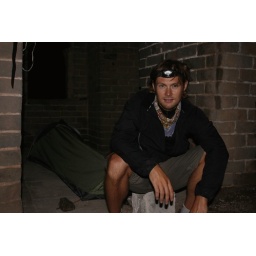
Time for bed in the tower